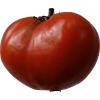
Label: tomato